St Buryan

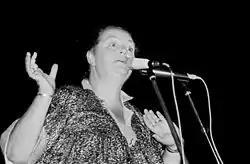
Brenda Wootton "The Voice of Cornwall"

Espionage novelist David John Moore Cornwell, better known as John le Carré, (whose books include "The Spy Who Came in from the Cold" and "Tinker Tailor Soldier Spy") lived in St Buryan for more than forty years. Many of his novels have been adapted for film, the most recent being "Our Kind of Traitor" in 2016. The author Derek Tangye, who died in 1996, also lived and wrote in the parish for many years, writing over twenty books, the Minack Chronicles, about life in rural Cornwall (Minack deriving from Dorminack Farm). Sam Peckinpah's 1971 film "Straw Dogs", starring Dustin Hoffman and Susan George, was filmed in St Buryan.